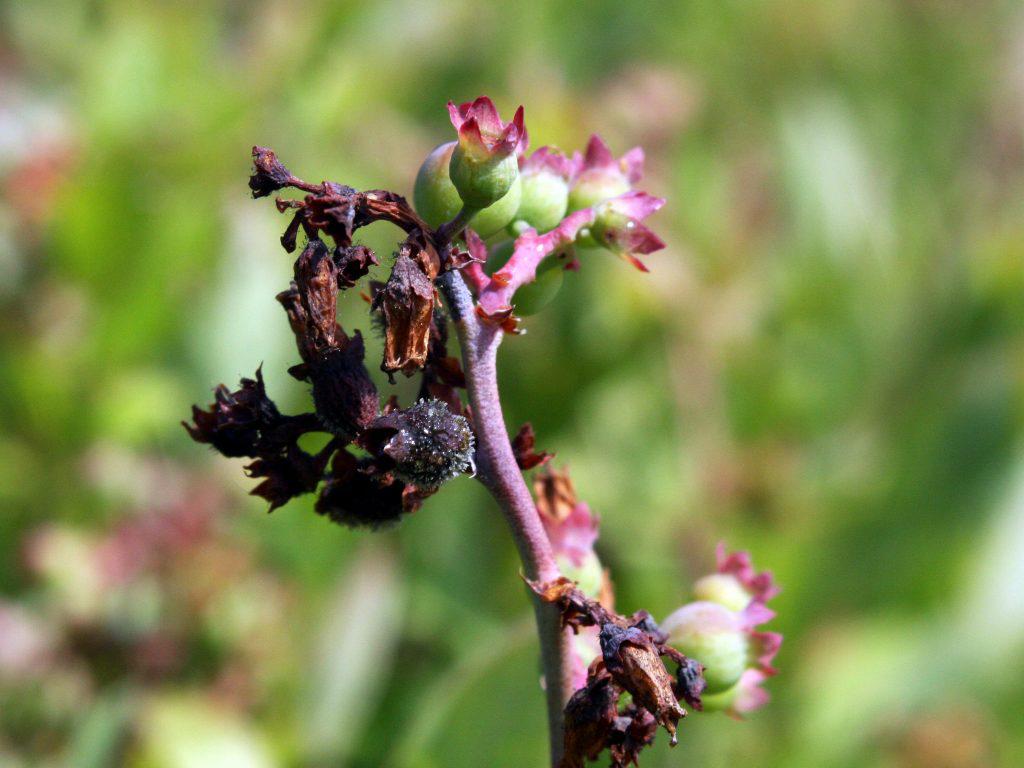
Plant: Blueberry
Disease: blueberry botrytis blight